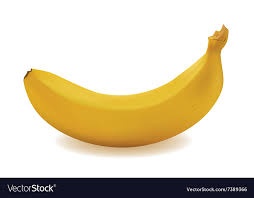
Label: banana